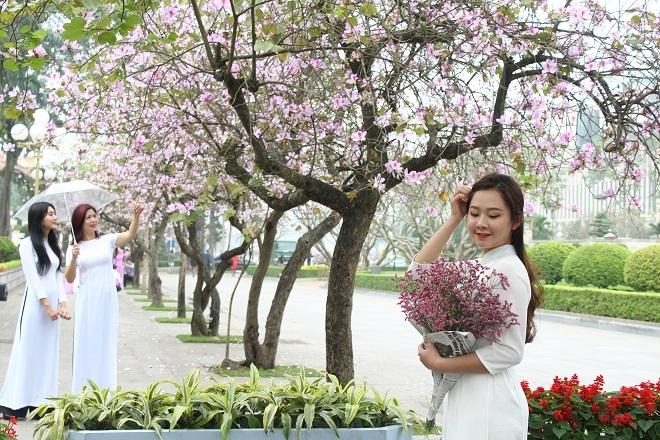
có một cô gái mặc áo dài trắng đang cầm trên tay một chùm hoa